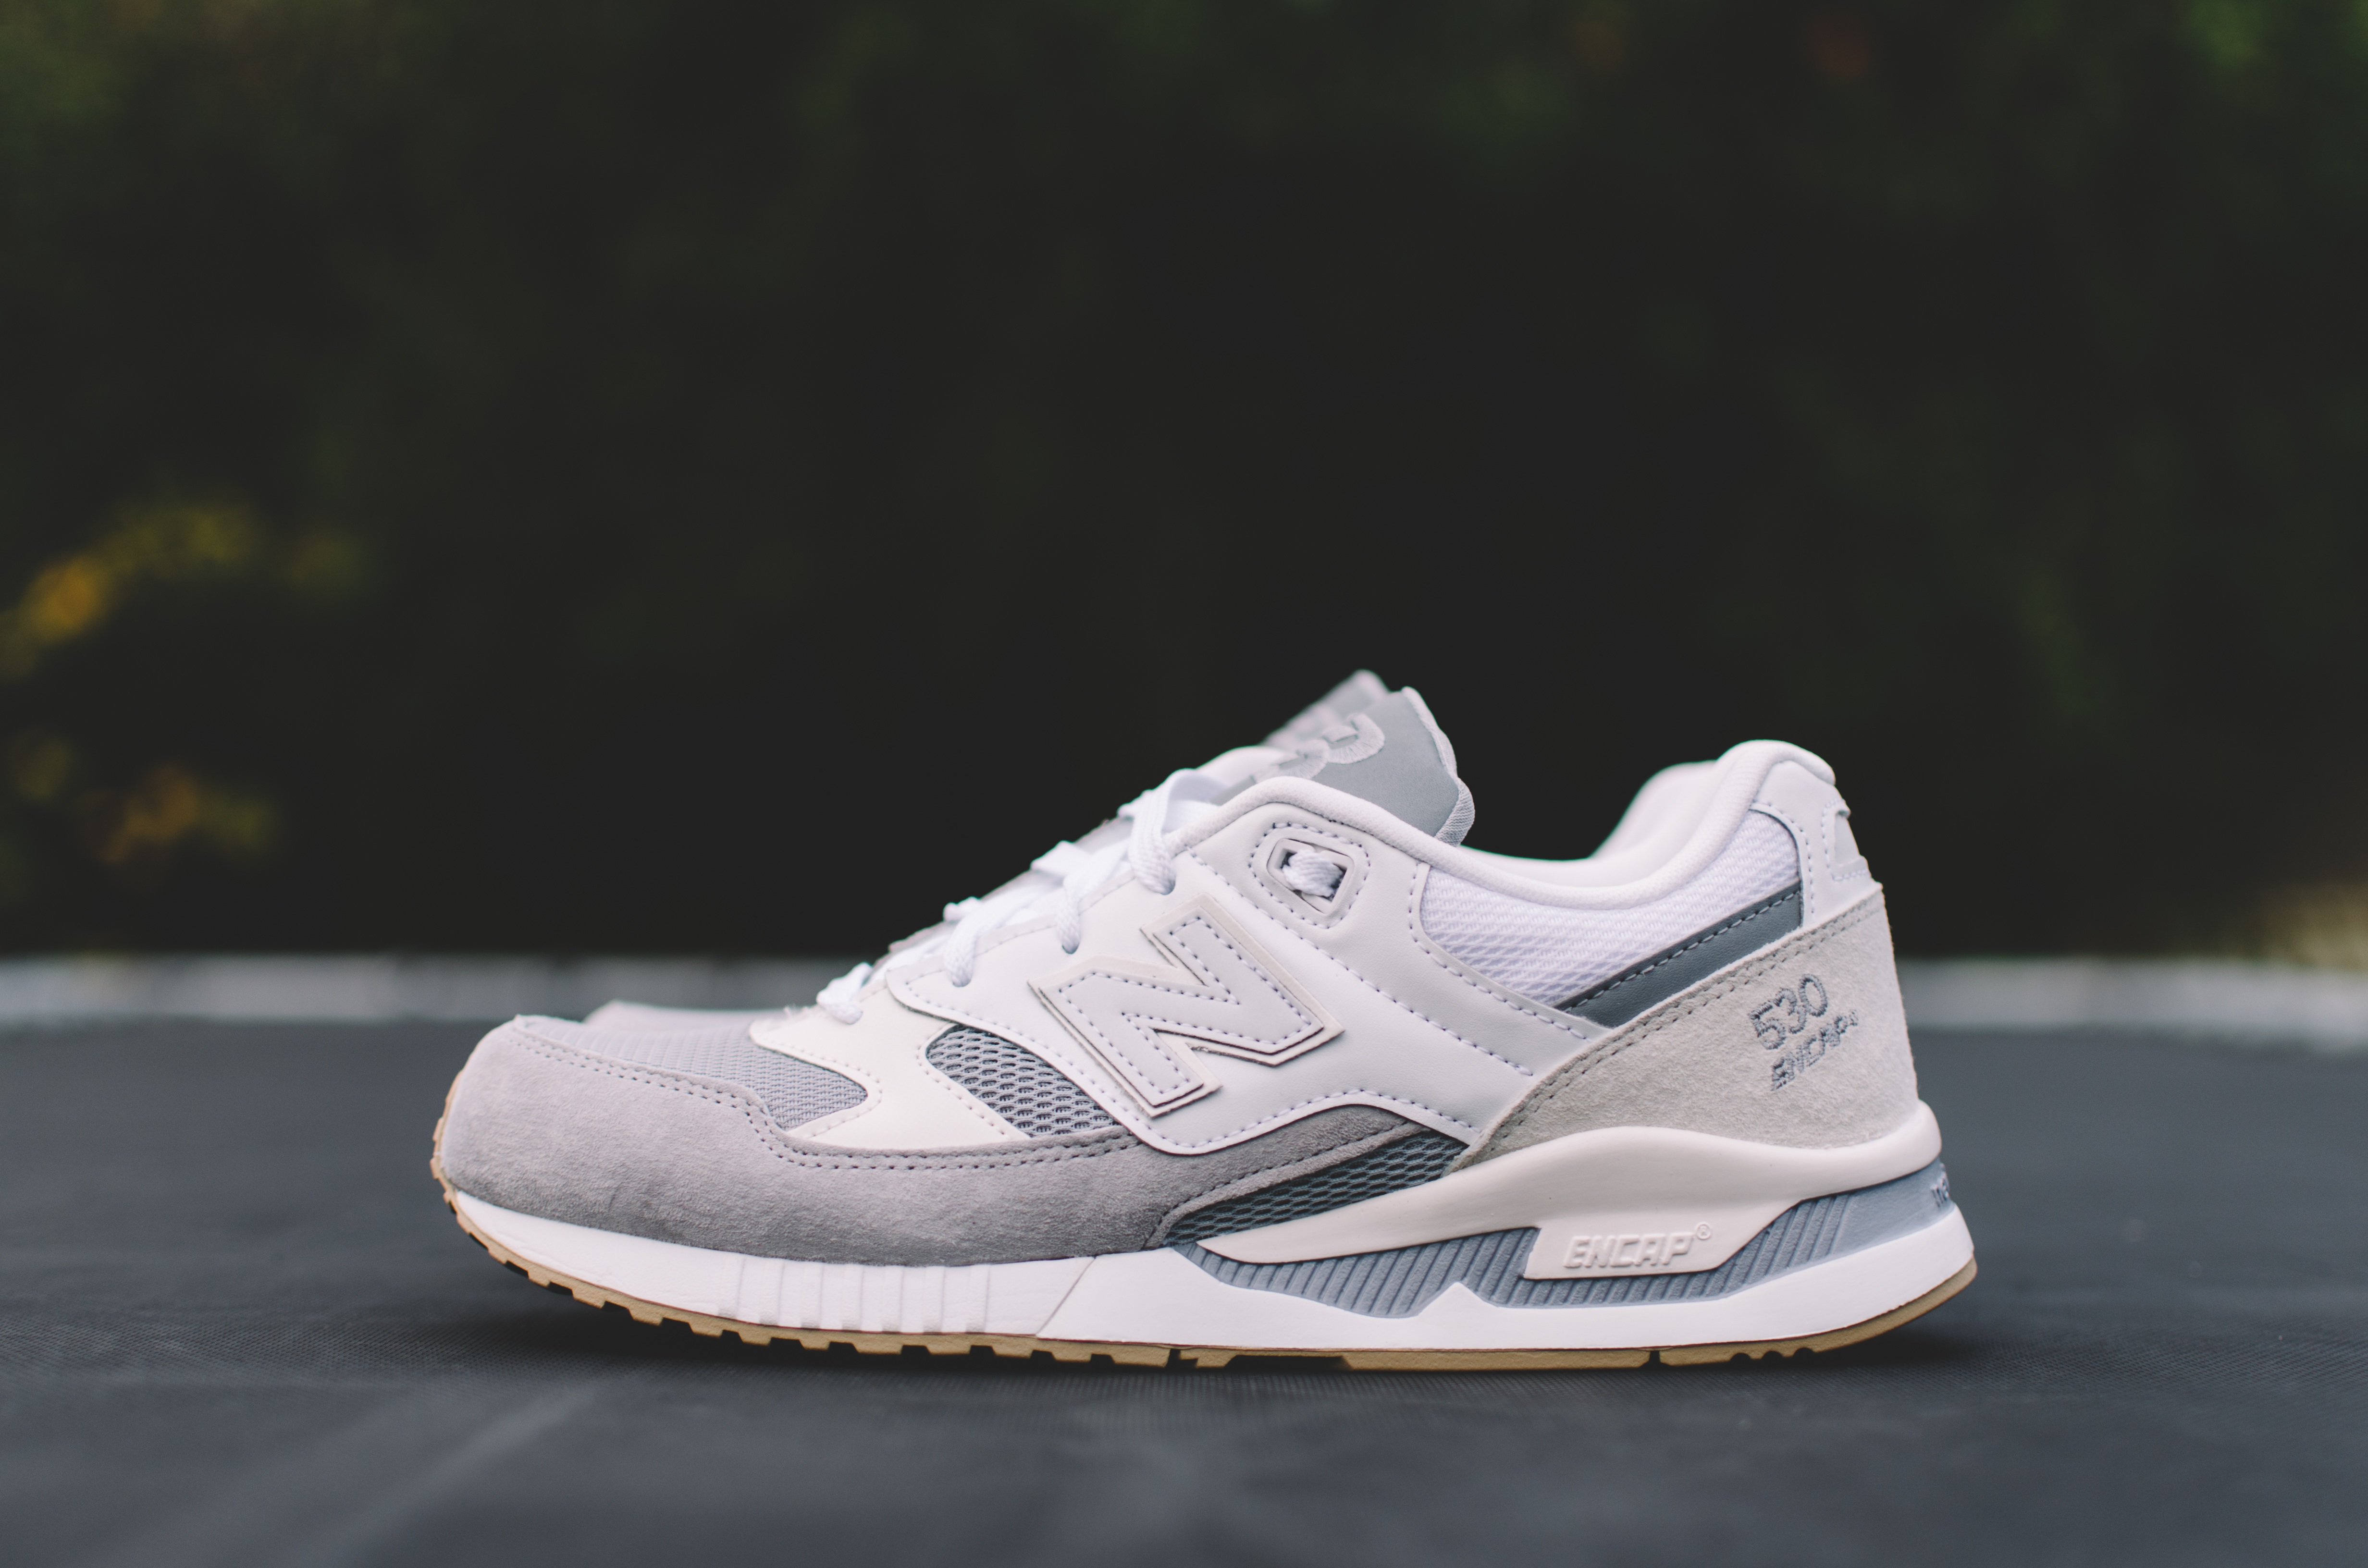
shoe, white, blue, black, yellow, sneakers, footwear